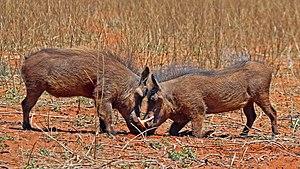
Combat de jeunes phacochères mâles, dans la réserve de Tswalu Kalahari. Magyar: Hím varacskosdisznók farkasszemet néznek a harc előtt a Tswalu Kalahari természetvédelmi területen (Észak-Fokföld, Dél-afrikai Köztársaság). 43 éve játszotta a Rumble in the Jungle ökölvívó-mérkőzést Muhammad Ali és George Foreman Italiano: Giovani maschi di facocero (Phacochoerus